Solar cycle 21

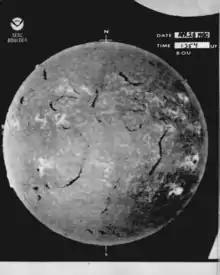
The Sun, recorded at the H-alpha wavelength, during solar cycle 21 (28 April 1980).

Solar cycle 21 was the 21st solar cycle since 1755, when extensive recording of solar sunspot activity began. The solar cycle lasted 10.5 years, beginning in March 1976 and ending in September 1986. The maximum smoothed sunspot number observed during the solar cycle was 232.9, in December 1979, and the starting minimum was 17.8. During the minimum transit from solar cycle 21 to 22, there were a total of 273 days with no sunspots. The largest solar flare of this cycle (X15) occurred on July 11, 1978.